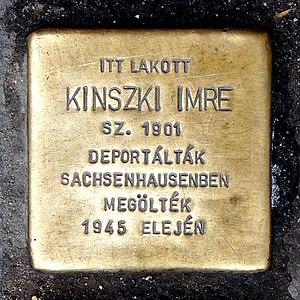
Pierre d'achoppement (stolperstein) à la mémoire de M. Imre Kinszki (1901-1945), devant l’entrée de son ancien domicile. (121, rue Róna, Budapest, 14e arr.). Magyar: Botlatókő (stolperstein) Kinszki Imre (1901-1945) emlékére, egykori lakhelye bejárata előtt. (Budapest, XIV. ker. Róna utca 121.)